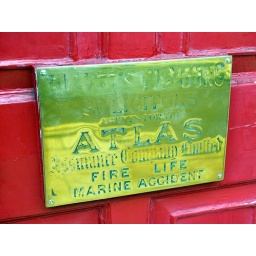
Old brass sign on the door of an office in Lewes.